Arakuzha

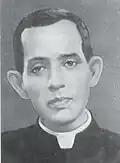
Mar Varghese Payyappilly Palakkappilly

The village has a large population of Syrian Catholic Christians. Marth Mariam Syro-Malabar Catholic Forane Church has an important role in the life of the people. Saint Thomas Christians of Arakuzha have more than 1,500 years of recorded history. This region comprising Kothamangalam, Vazhakulam, Arakuzha, Mylakompu, Nagapuzha, Muthalakodam of erstwhile Travancore kingdom has some very old Syrian churches. Arakuzha, being an ancient Syrian Christian centre has given asylum to many migrant Syrian Christians during the Tipu's persecution of Nasranis. Venerable Mar Varghese Payyappilly Palakkappilly had served as the parish priest of Marth Mariam Church in Arakuzha (1920–22). During his tenure in Arakuzha he started St. Mary's School there. He also purchased of land in M.C.Road for constructing St. Joseph's Syro-Malabar Catholic Church, Meenkunnam.